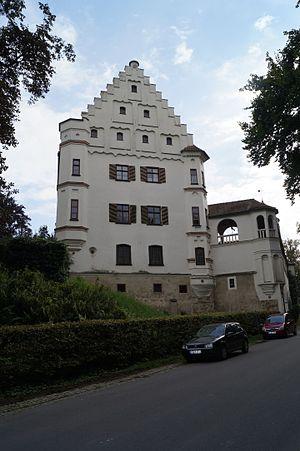
La famille von Brandenstein est une ancienne famille de la noblesse de Thuringe en Allemagne. Son berceau est le château de Brandenstein près de Ranis. Cette famille revendique trois branches, celle d'Oppurg-Ranis, celle de Wernburg-Zöschen et celle de Neudeck.